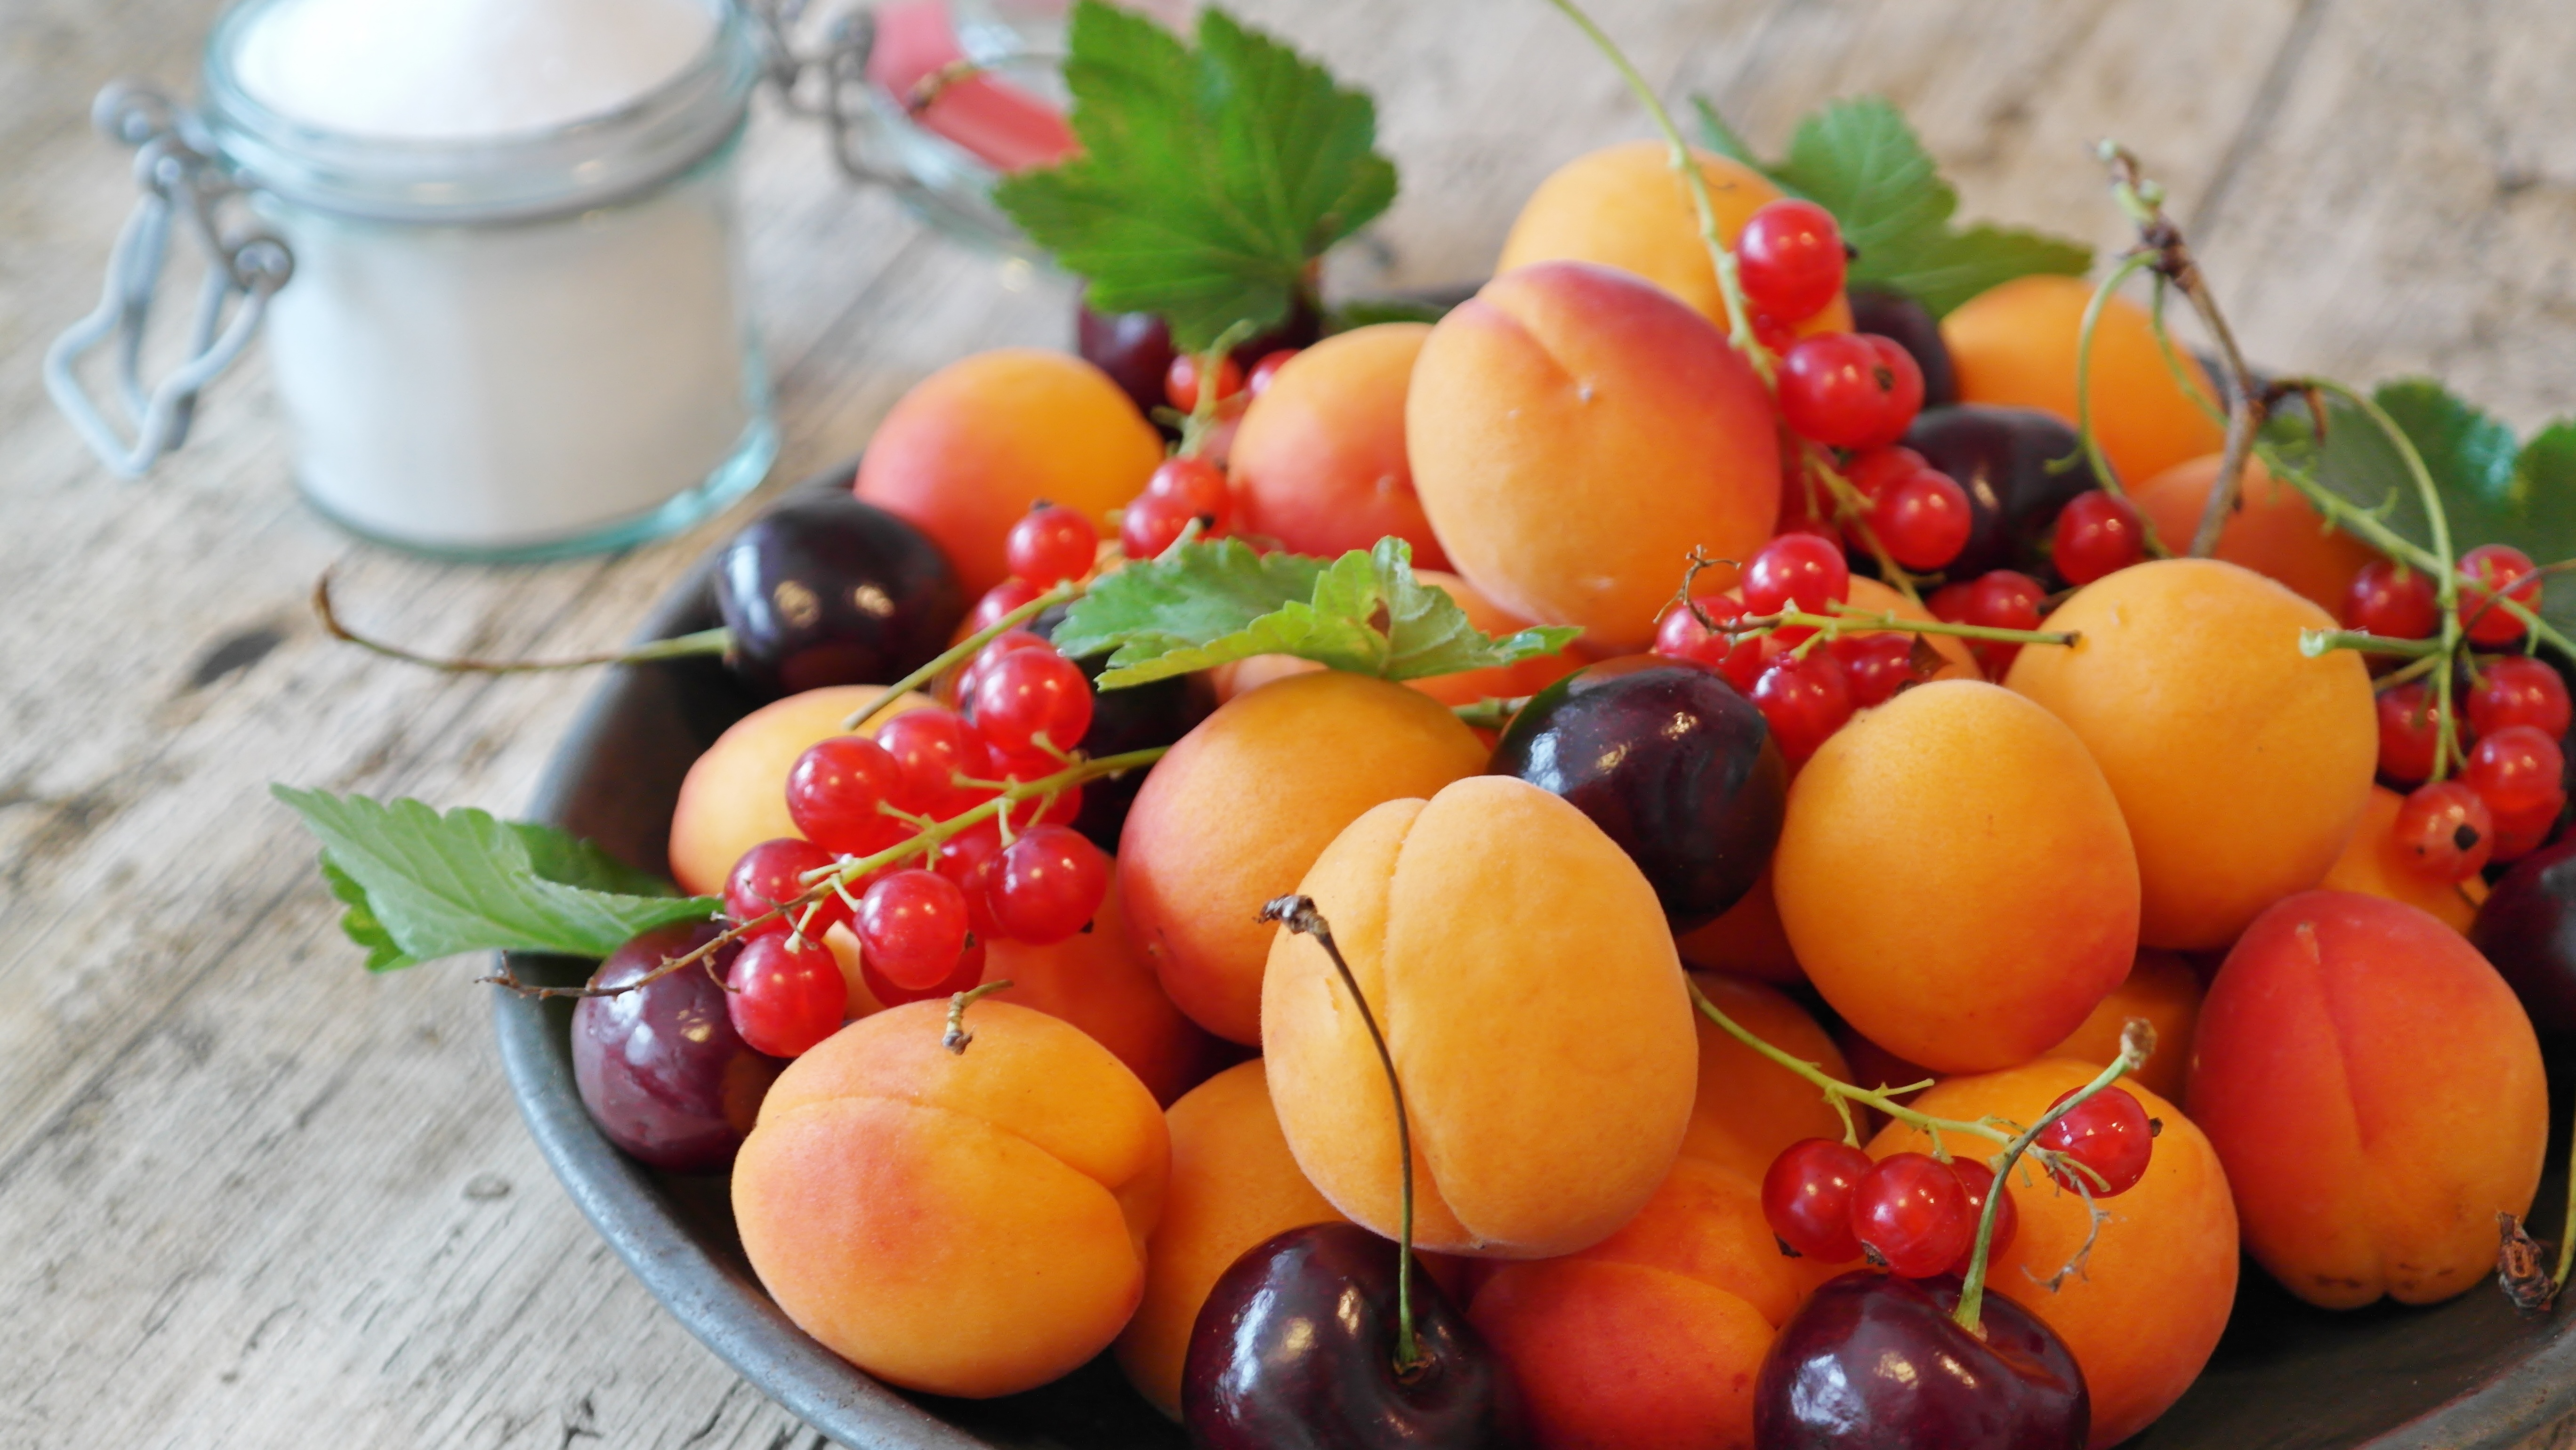
plant, fruit, sweet, ripe, dish, food, red, produce, vegetable, plate, yellow, garden, healthy, dessert, eat, delicious, still life, fruits, vitamins, frisch, cherries, nibble, apricots, flowering plant, vitaminhaltig, fruit plate, currants, land plant